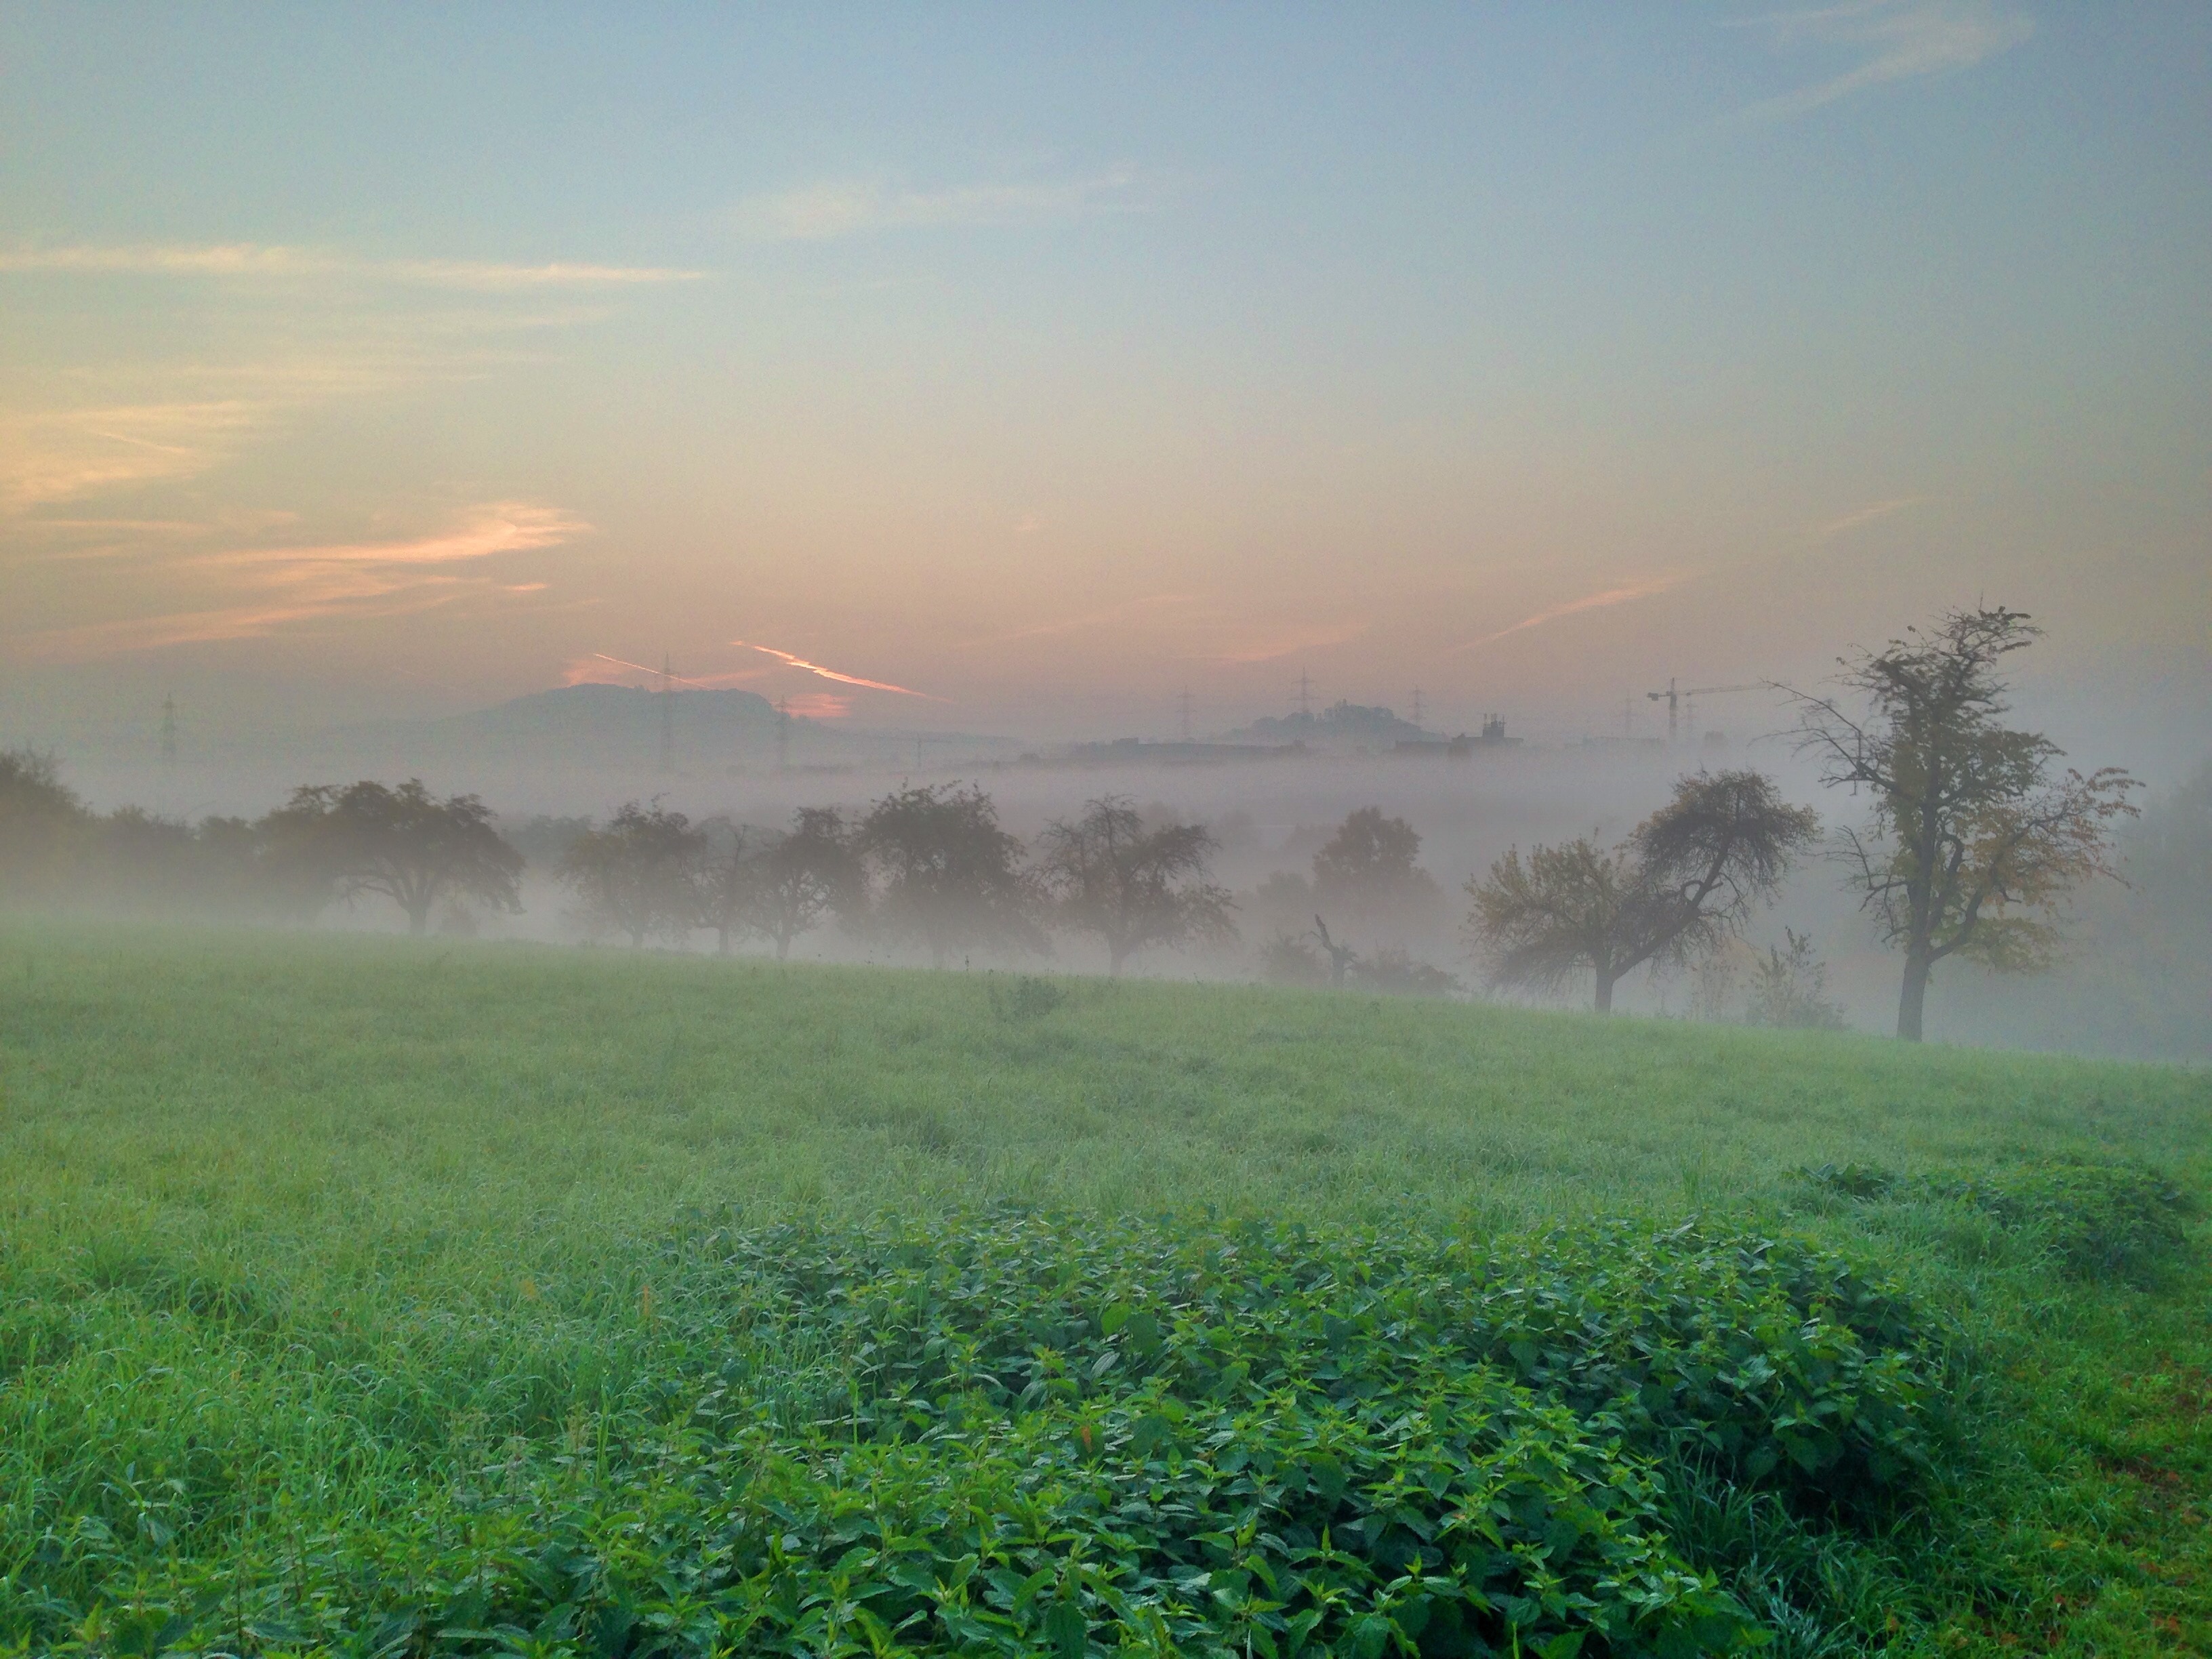
landscape, tree, nature, grass, horizon, cold, cloud, fog, sunrise, mist, field, meadow, prairie, sunlight, morning, hill, dawn, atmosphere, weather, agriculture, plain, trees, grassland, habitat, mood, rural area, colourless, natural environment, atmospheric phenomenon, grass family